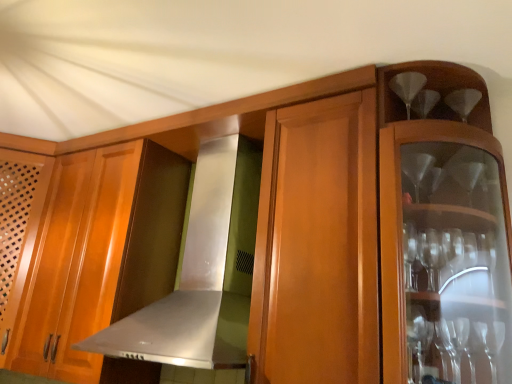
Question: From the image's perspective, there is one door below the satin silver exhaust hood at center. Please locate it and provide its 2D coordinates.
Answer: [(0.035, 0.596)]